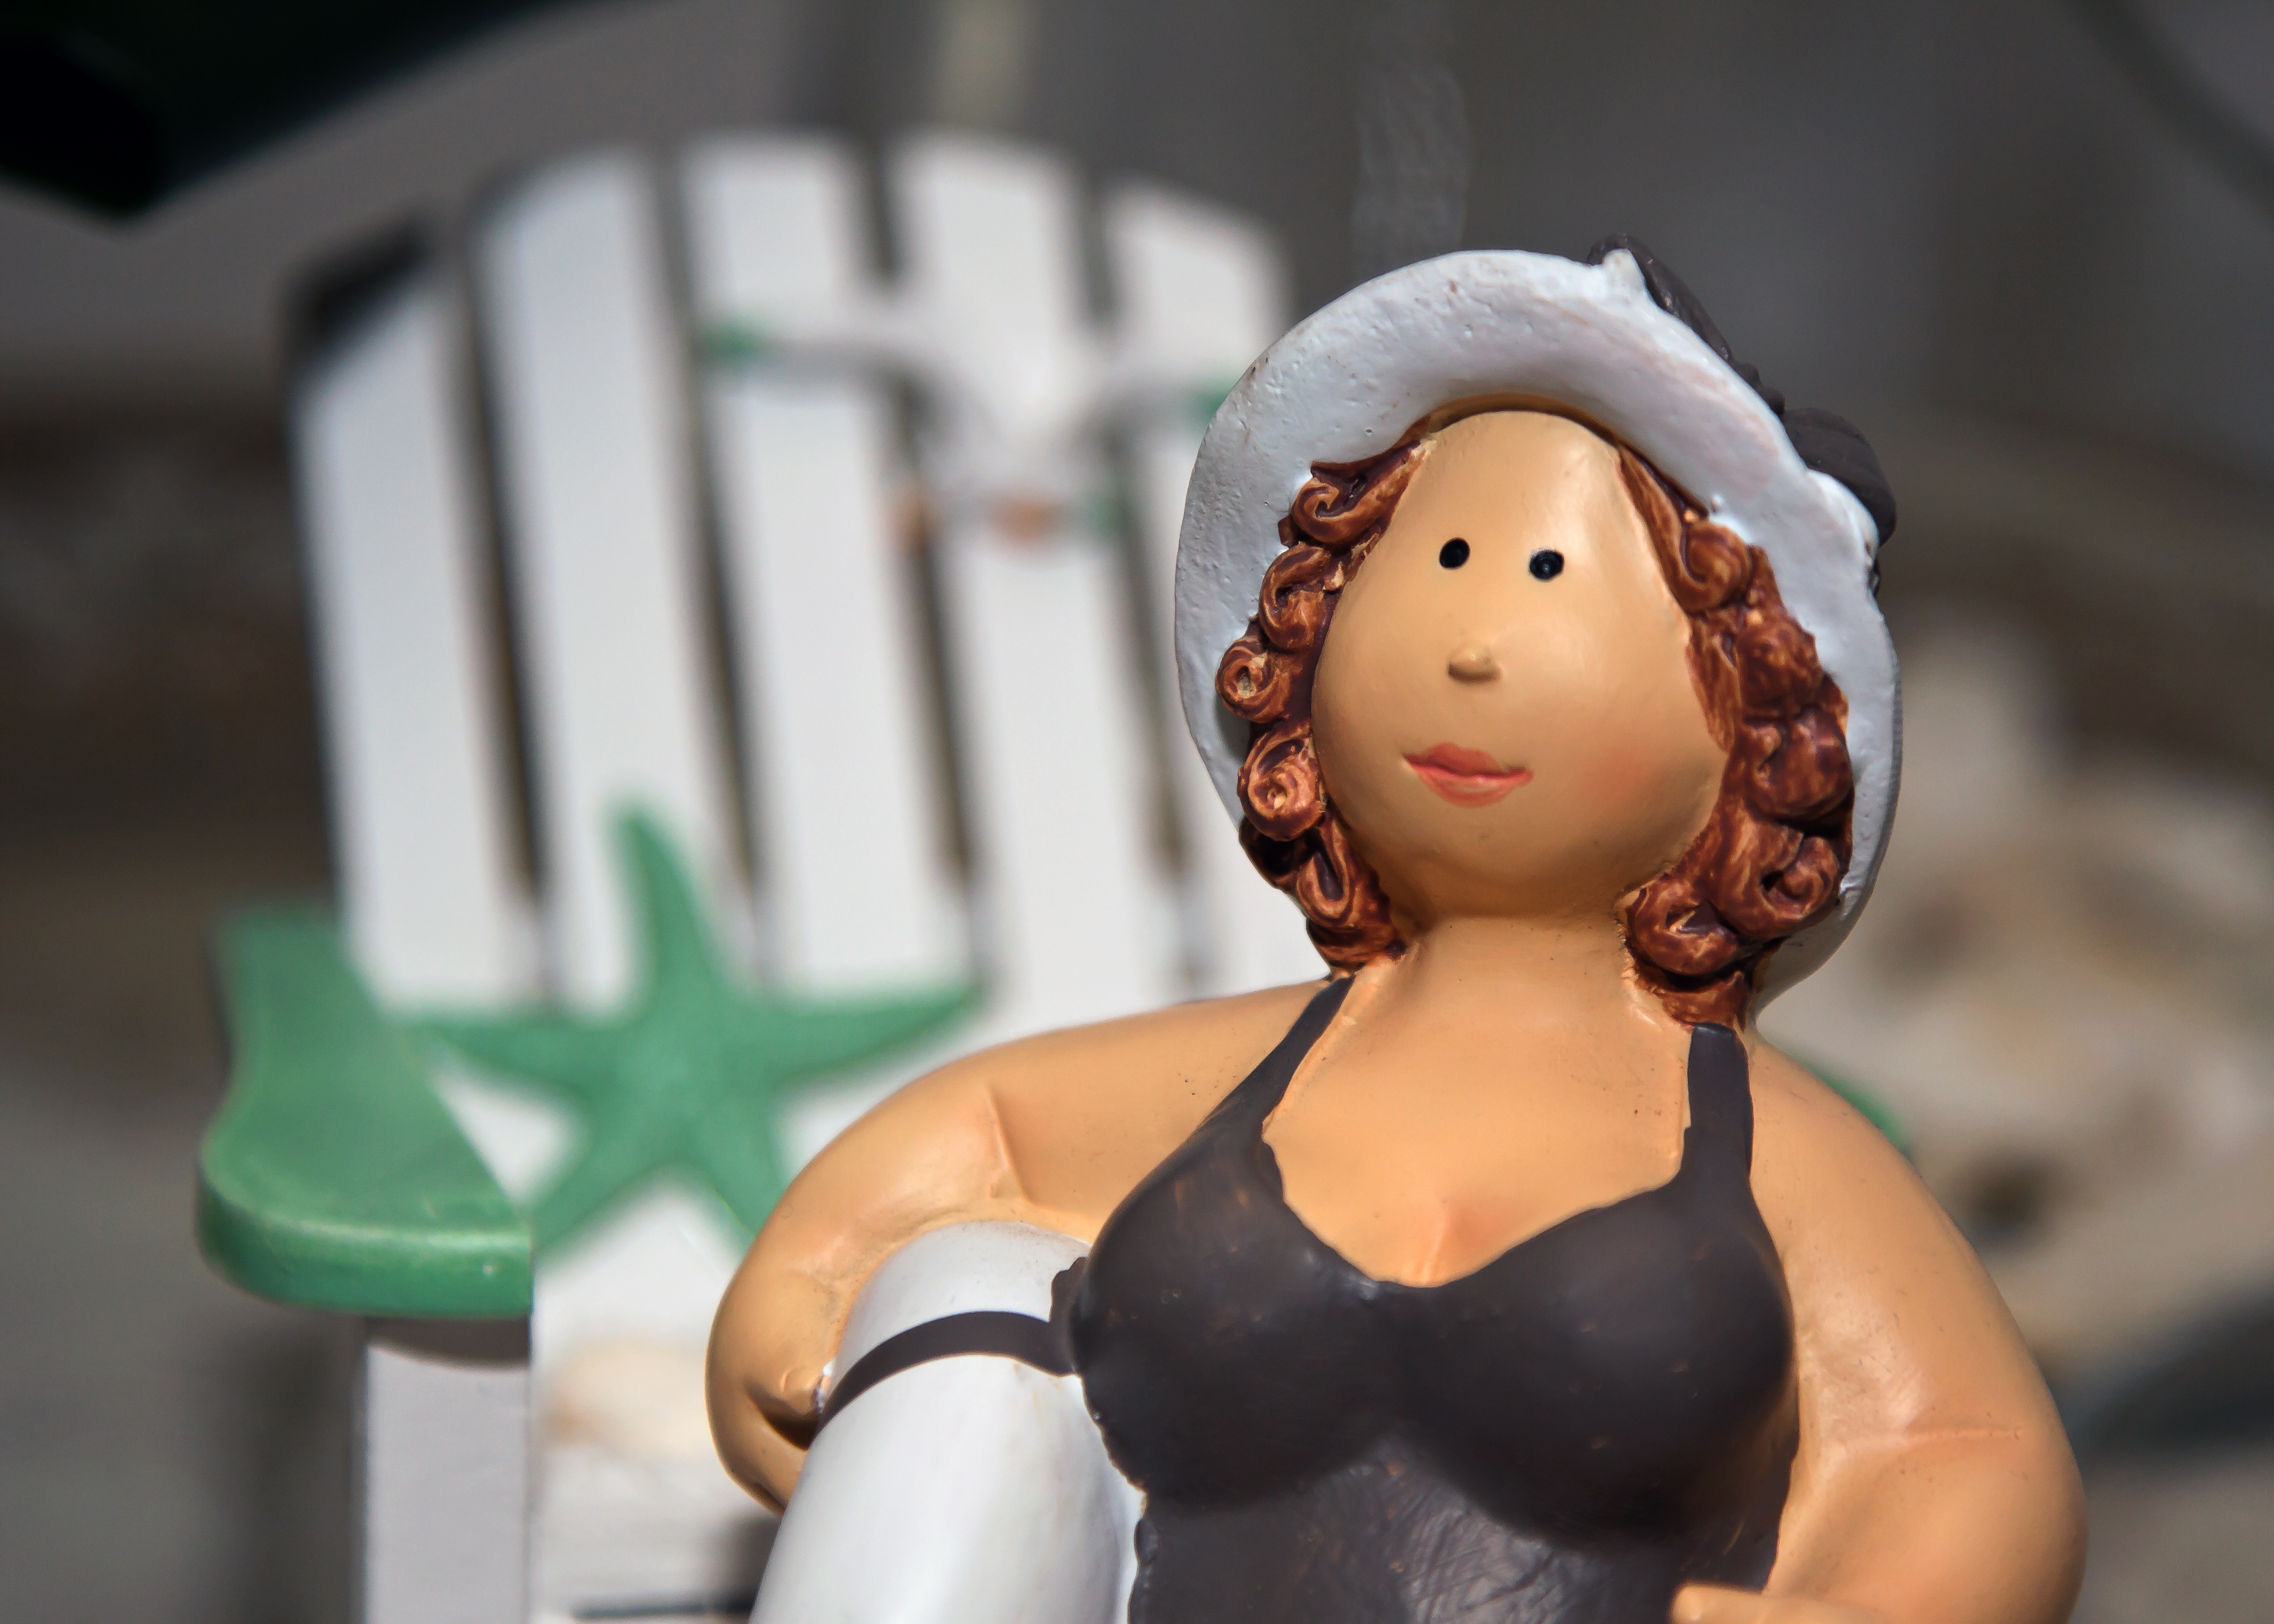
beach, water, sand, cute, summer, swim, holiday, clothing, lady, leisure, toy, swimmer, deco, doll, figure, head, skin, funny, beauty, costume, emma, outdoor pool, fun bathing